Roman conquest of Rhetia and the Alps

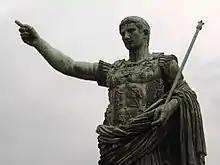
Statue of Augustus.

The Roman conquest of Rhetia and the Alpine arc from 16 to 7 BC was the prelude to the great invasion of Germania from 12 to 9 BC. The aim was to extend the Empire's northern frontiers to the Elbe and Danube rivers.